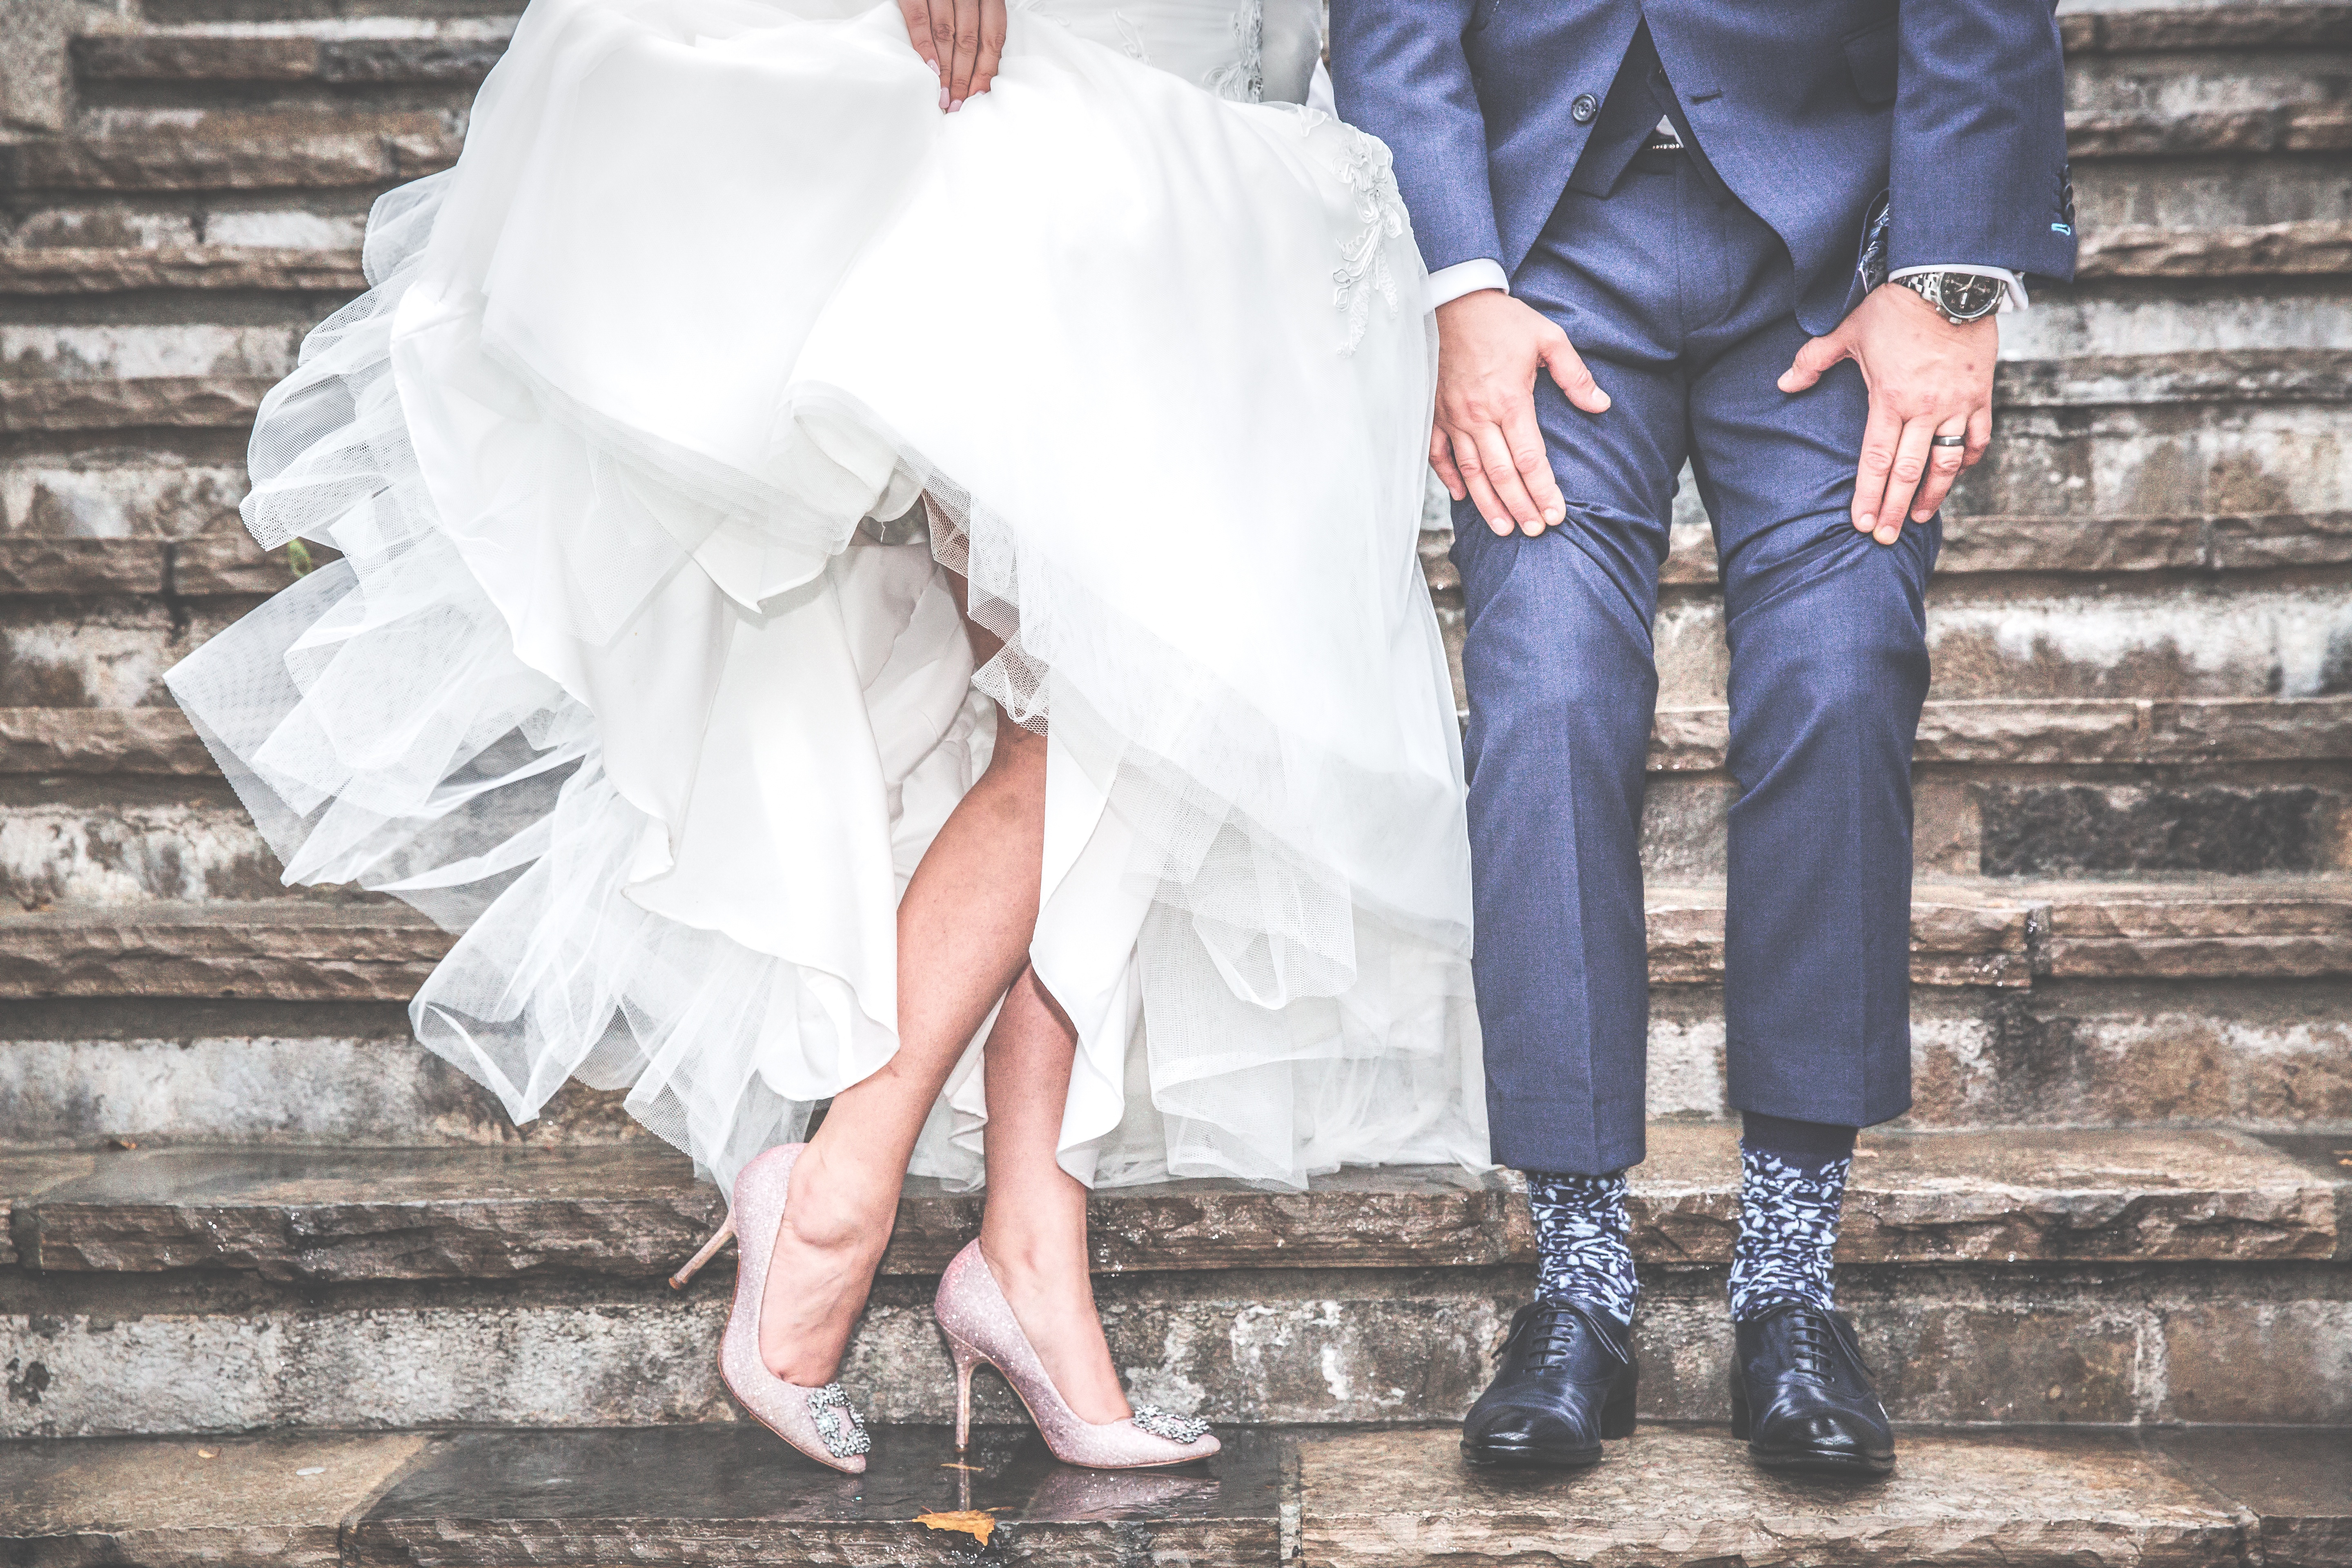
man, shoe, spring, couple, fashion, wedding, bride, groom, ceremony, dress, photograph, gown, photo shoot